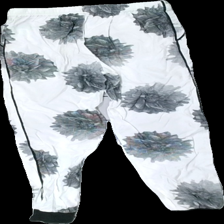
View: back
Type: Trousers
Category: Children
Brand: Pomp De Lux
Colors: White, Black
Material: 52% cotton 48% polyester
Pattern: Floral print
Cut: Regular
Size: 146
Season: All
Damage location: bottom center
Damage 2 location: bottom right
Price range: 50-100
Recommended usage: Reuse
Description: vita byxor med svarta blommor på